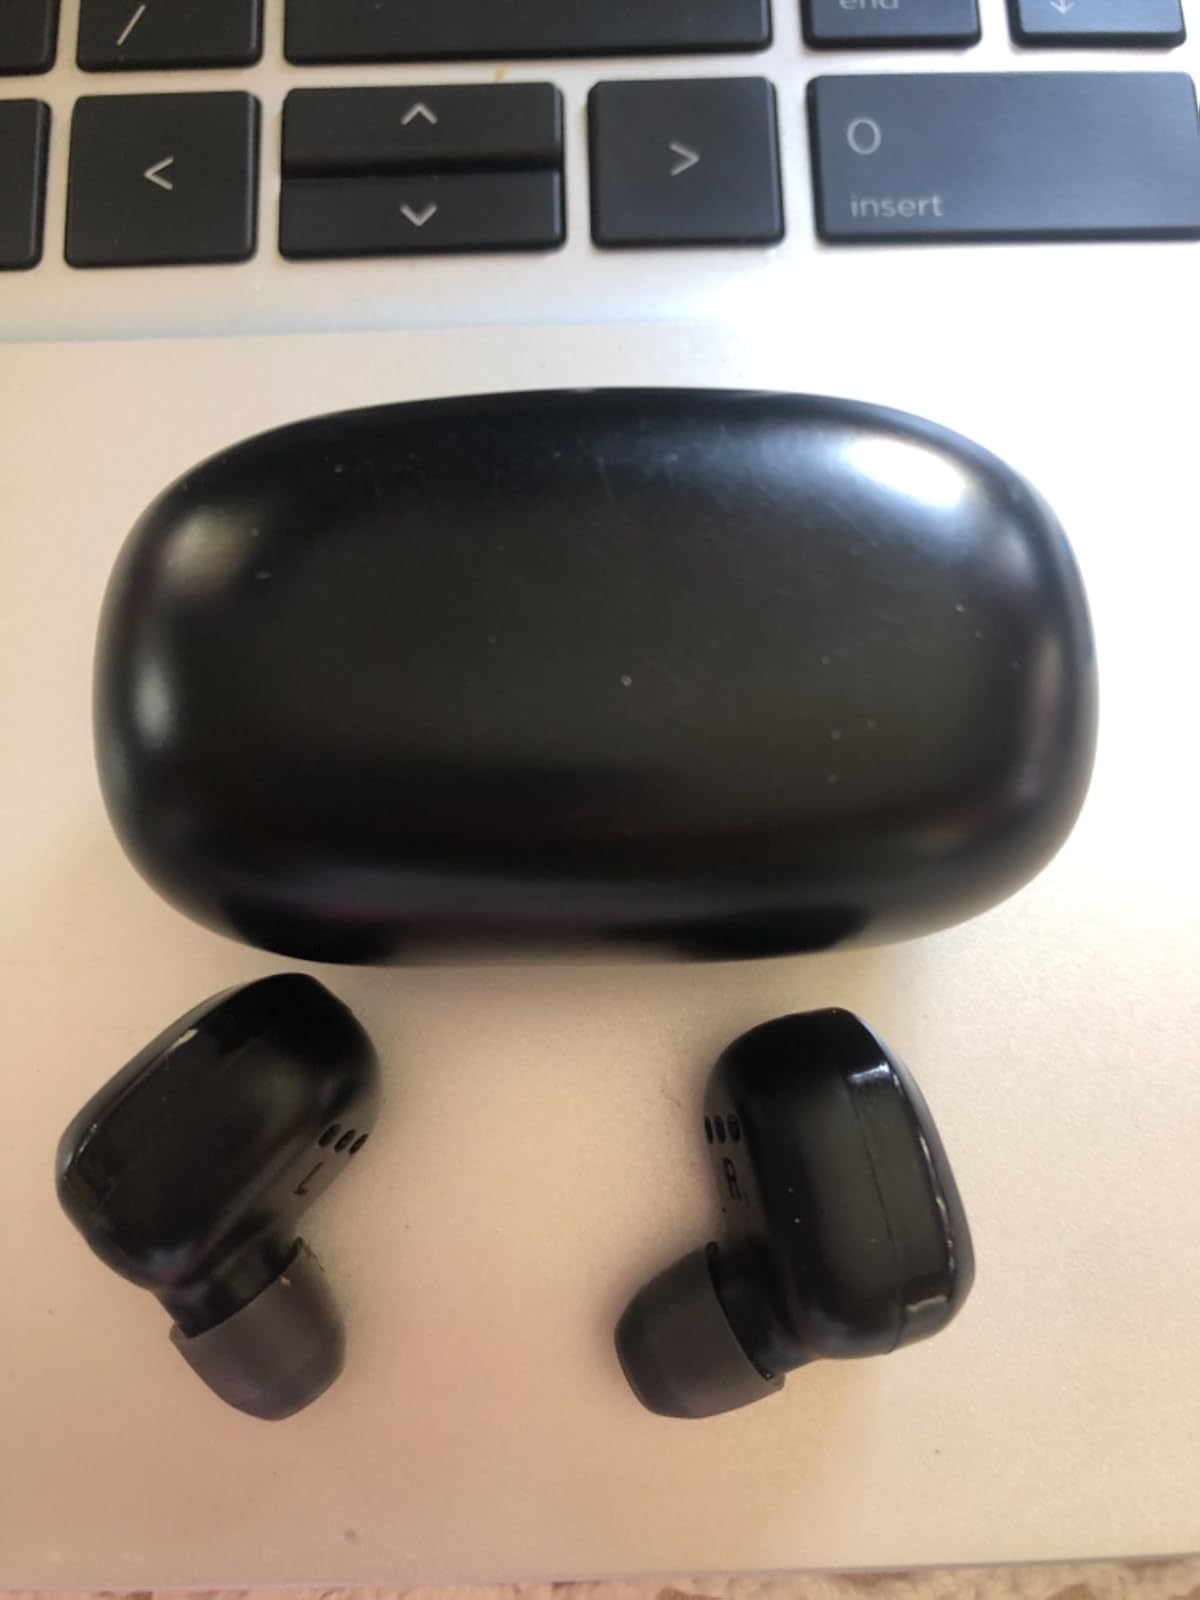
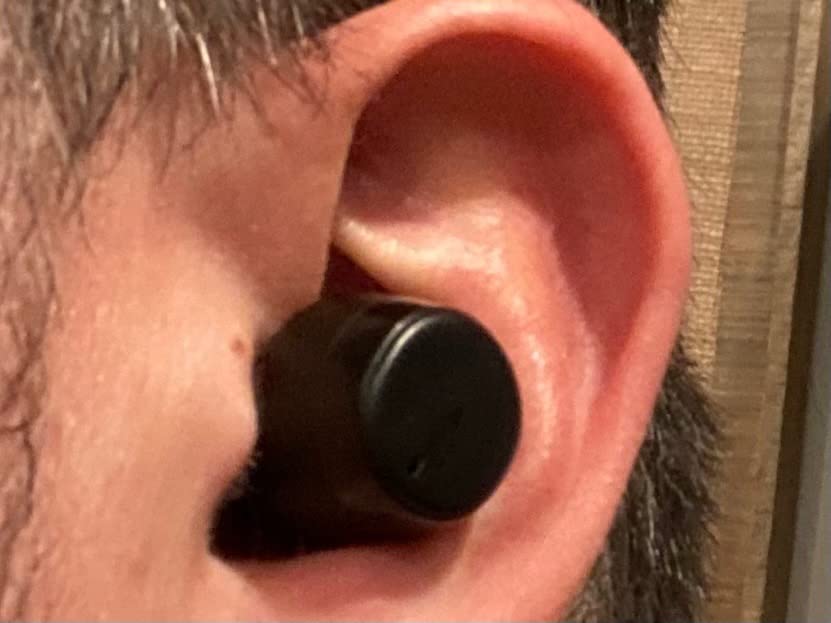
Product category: earbuds
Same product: no